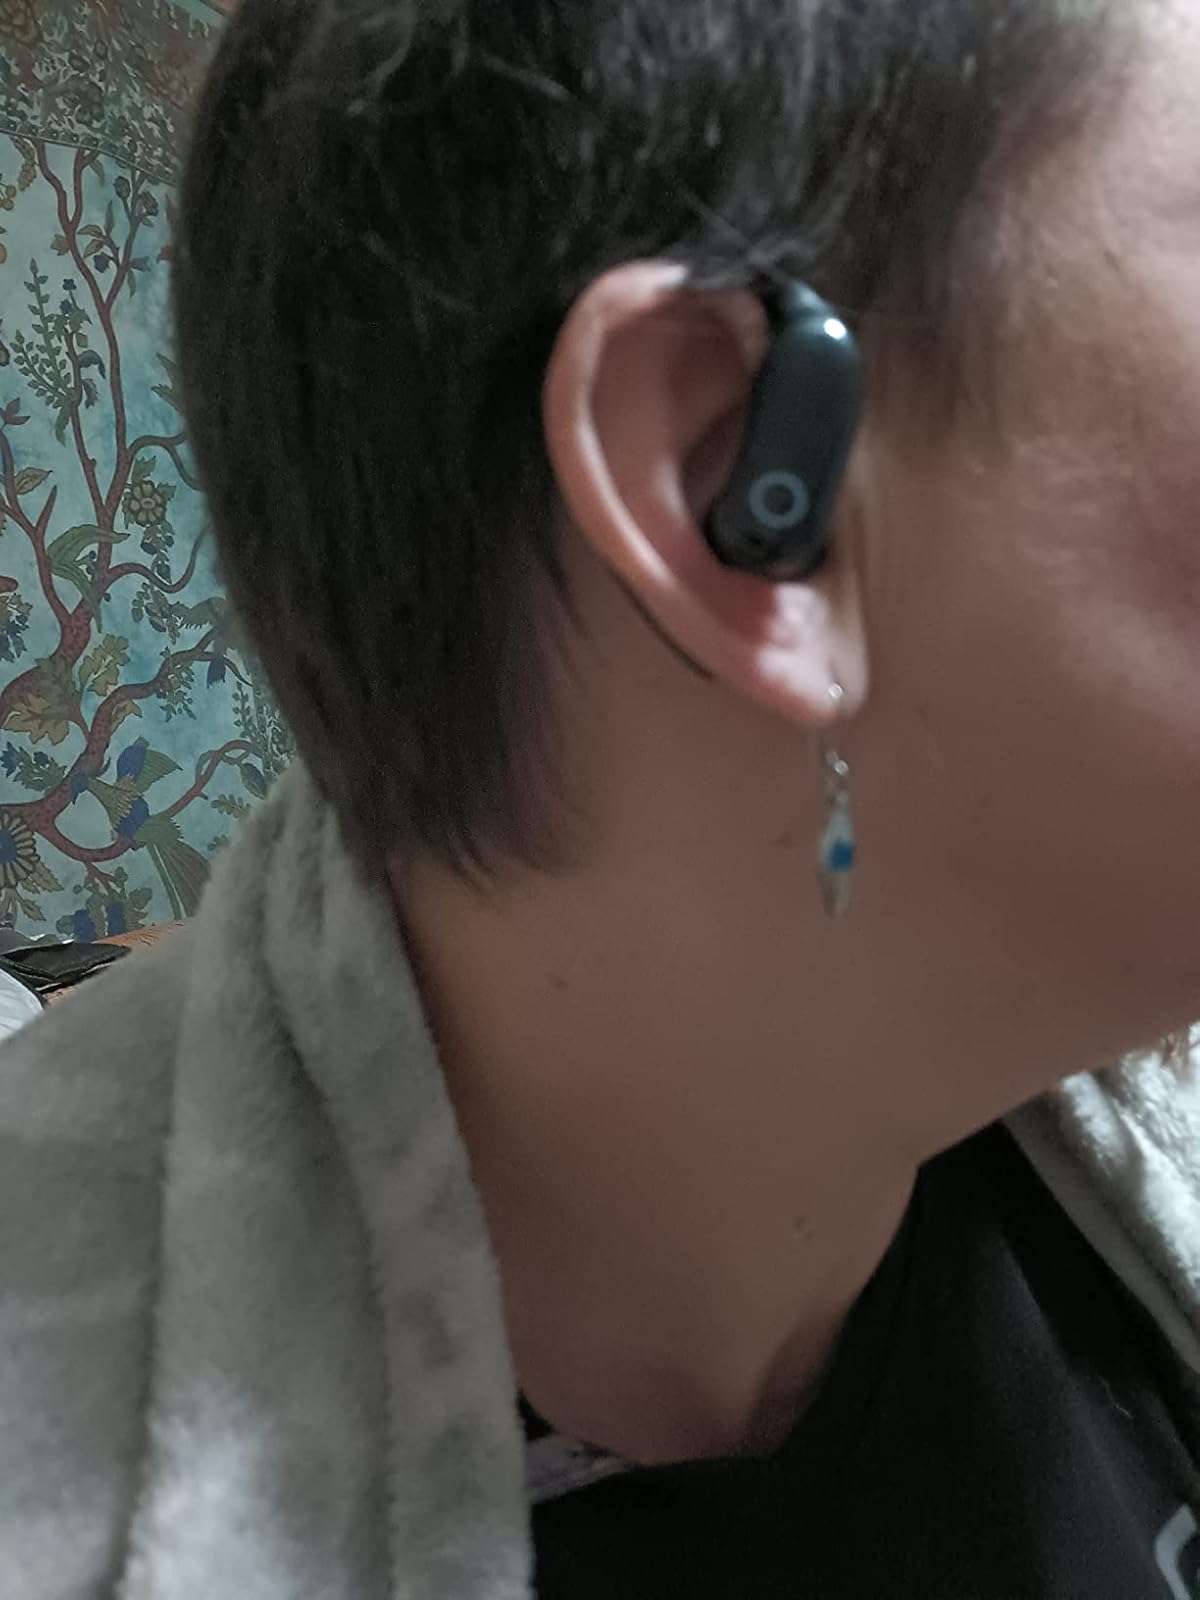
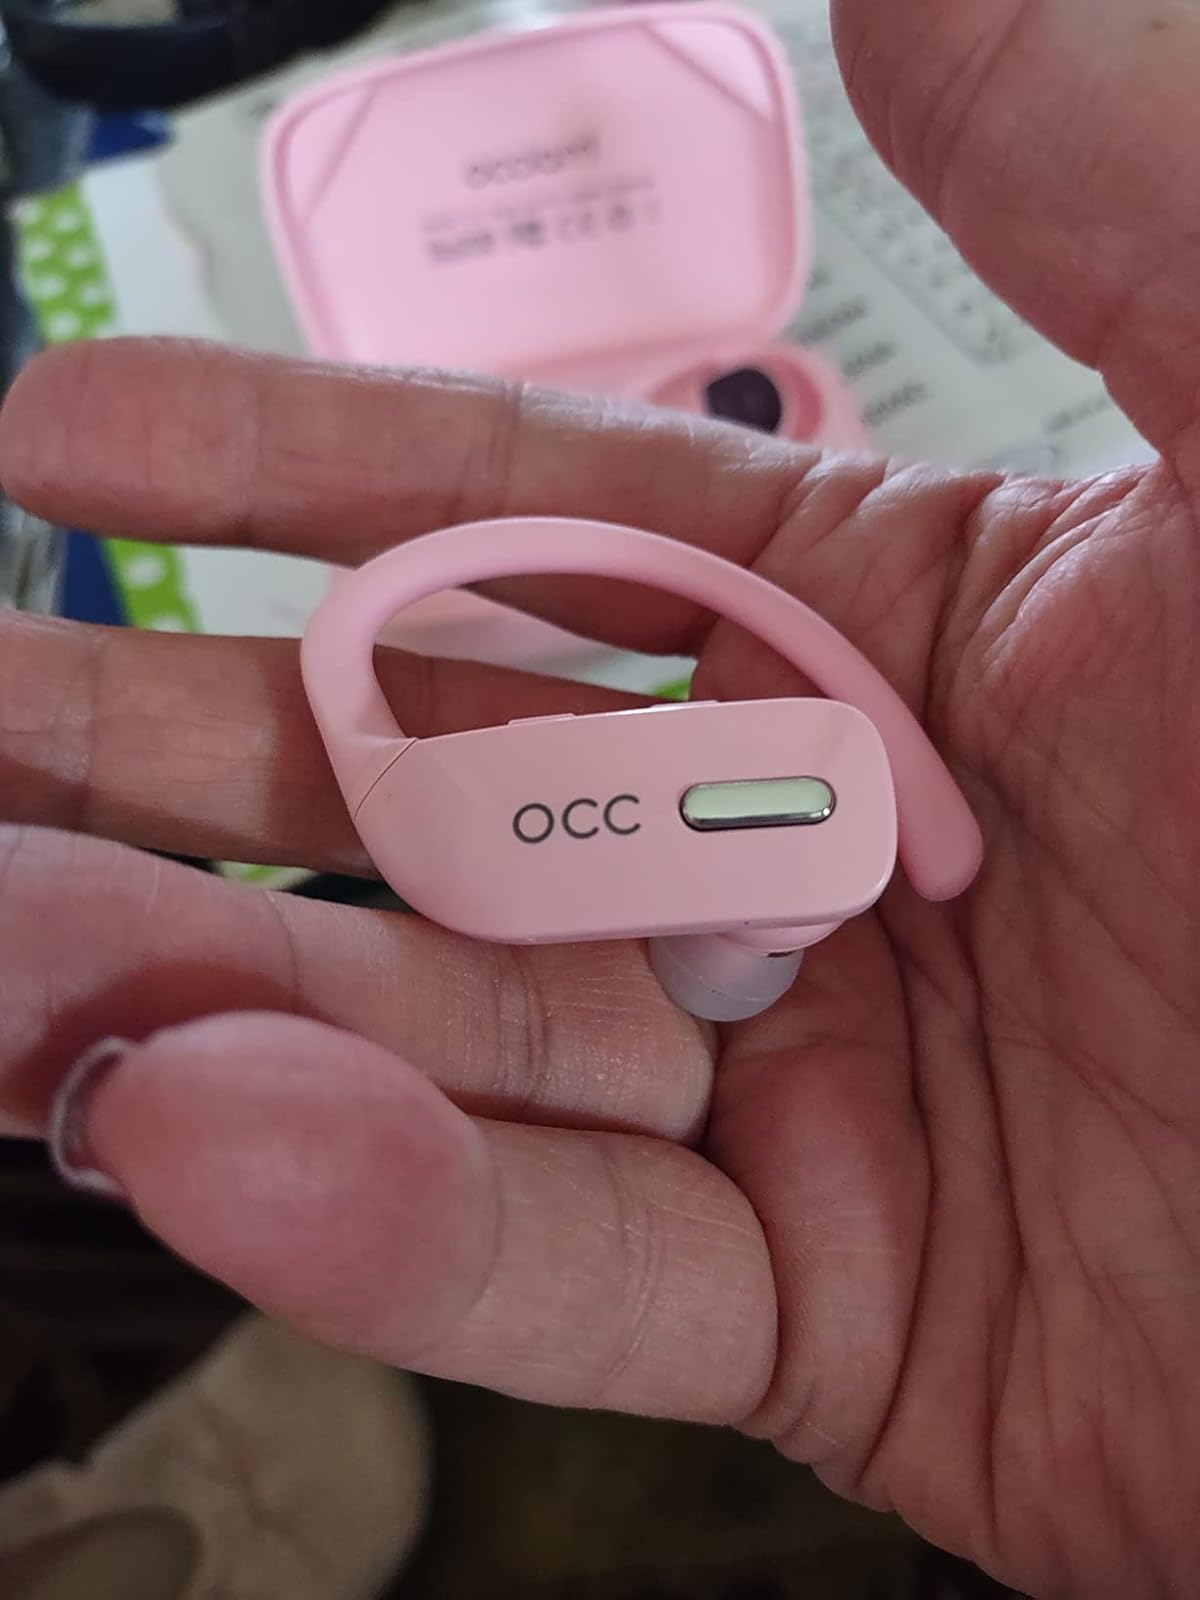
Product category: earbuds
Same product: no